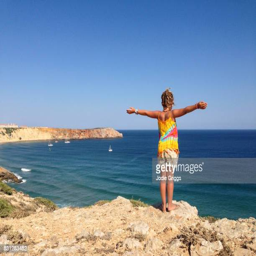
child standing with arms outstretched on top of a rocky cliff looking out across the ocean